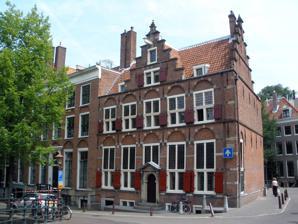
Building: Huis aan de Drie Grachten
Country: Netherlands
Year built: 1610
17th C. canal house in Amsterdam The Huis aan de Drie Grachten viewed from the corner of Grimburgwal and Oudezijds Voorburgwal Het Huis aan de Drie Grachten viewed from the corner of Grimburgwal and Oudezijds Achterburgwal The Huis aan de Drie Grachten or Huis op de Drie Grachten ("House on Three Canals") is a 17th-century canal house in Amsterdam , at the southeastern end of the Wallen district. The name is a reference to the fact that the building faces three different Amsterdam canals . The south facade faces Grimburgwal , the west facade faces Oudezijds Voorburgwal and the east facade faces Oudezijds Achterburgwal . The address is Oudezijds Voorburgwal 249. The Huis aan de Drie Grachten is a double house in Dutch Renaissance style. A stepped gable crowns each of the three facades. The current structure dates to around 1610, although archeological study has shown that the oldest elements of the house date to the second quartile of the 16th century. The building has rijksmonument (national monument) status. In 1909, the building underwent large-scale renovations under the supervision of the architect Jan de Meijer . He aimed to restore the building to its original 17th-century state, basing himself on a contemporary painting of the house by Gerrit Berckheyde which is now in the collection of the Amsterdam Museum . During the renovations, the building was given new stepped gables, kruiskozijnen (windows that are divided into four smaller windows by crossbeams), and a sandstone entrance gate. These replaced the original elements which had been demolished in the 18th century. The renovation also stripped the interior of the house of elements which had been added over the centuries. In 2005, the building underwent a second renovation. There are two large 17th-century mantelplaces within the house. However, it is not known whether these were added during the 1909 renovations, or whether these are original elements of the house. August Aimé Balkema opened a bookstore in the building in 1936. During the Second World War , the bookstore was used to clandestinely print and publish works of poetry and other literature. A hidden compartment over one of the mantelpieces was uncovered during the renovations in 2005. This compartment was found to contain an archive of wartime documents, including manuscripts and correspondence. The compartment may also have served as a hiding place for (Jewish) onderduikers (people hiding from the Germans). The building remained in use as a bookstore until 2002. The publishing house Uitgeverij Huis aan de Drie Grachten held office in the building for decades. The publisher focused mainly on literary and linguistic studies. Over Multatuli , a journal dedicated to the Dutch writer Multatuli , was also published here from 1978. References Wikimedia Commons has media related to Huis aan de Drie Grachten .